Carmeltazite

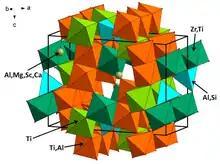
Crystal structure of carmeltazite

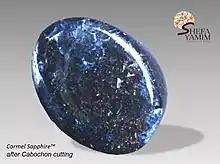
Carmel Sapphire

Carmeltazite is a rare oxide mineral. Its first discovery on Earth was announced in 2019, after it was found in Zebulun Valley in Israel. The chemical formula for carmeltazite is ZrAlTiO.